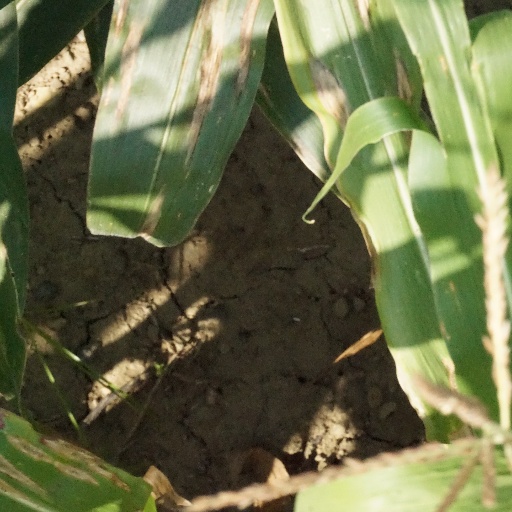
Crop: maize; corn